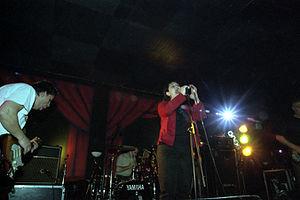
Uzeda au festival All Tomorrows parties en 2004
Uzeda est un groupe de rock indépendant expérimental italien, originaire de Catane en Sicile. Il est formé en 1987 par la chanteuse Giovanna Cacciola, du bassiste Raffaele Gulisano, du batteur Davide Oliveri et des guitaristes Agostino Tilotta et Giovanni Nicosia.